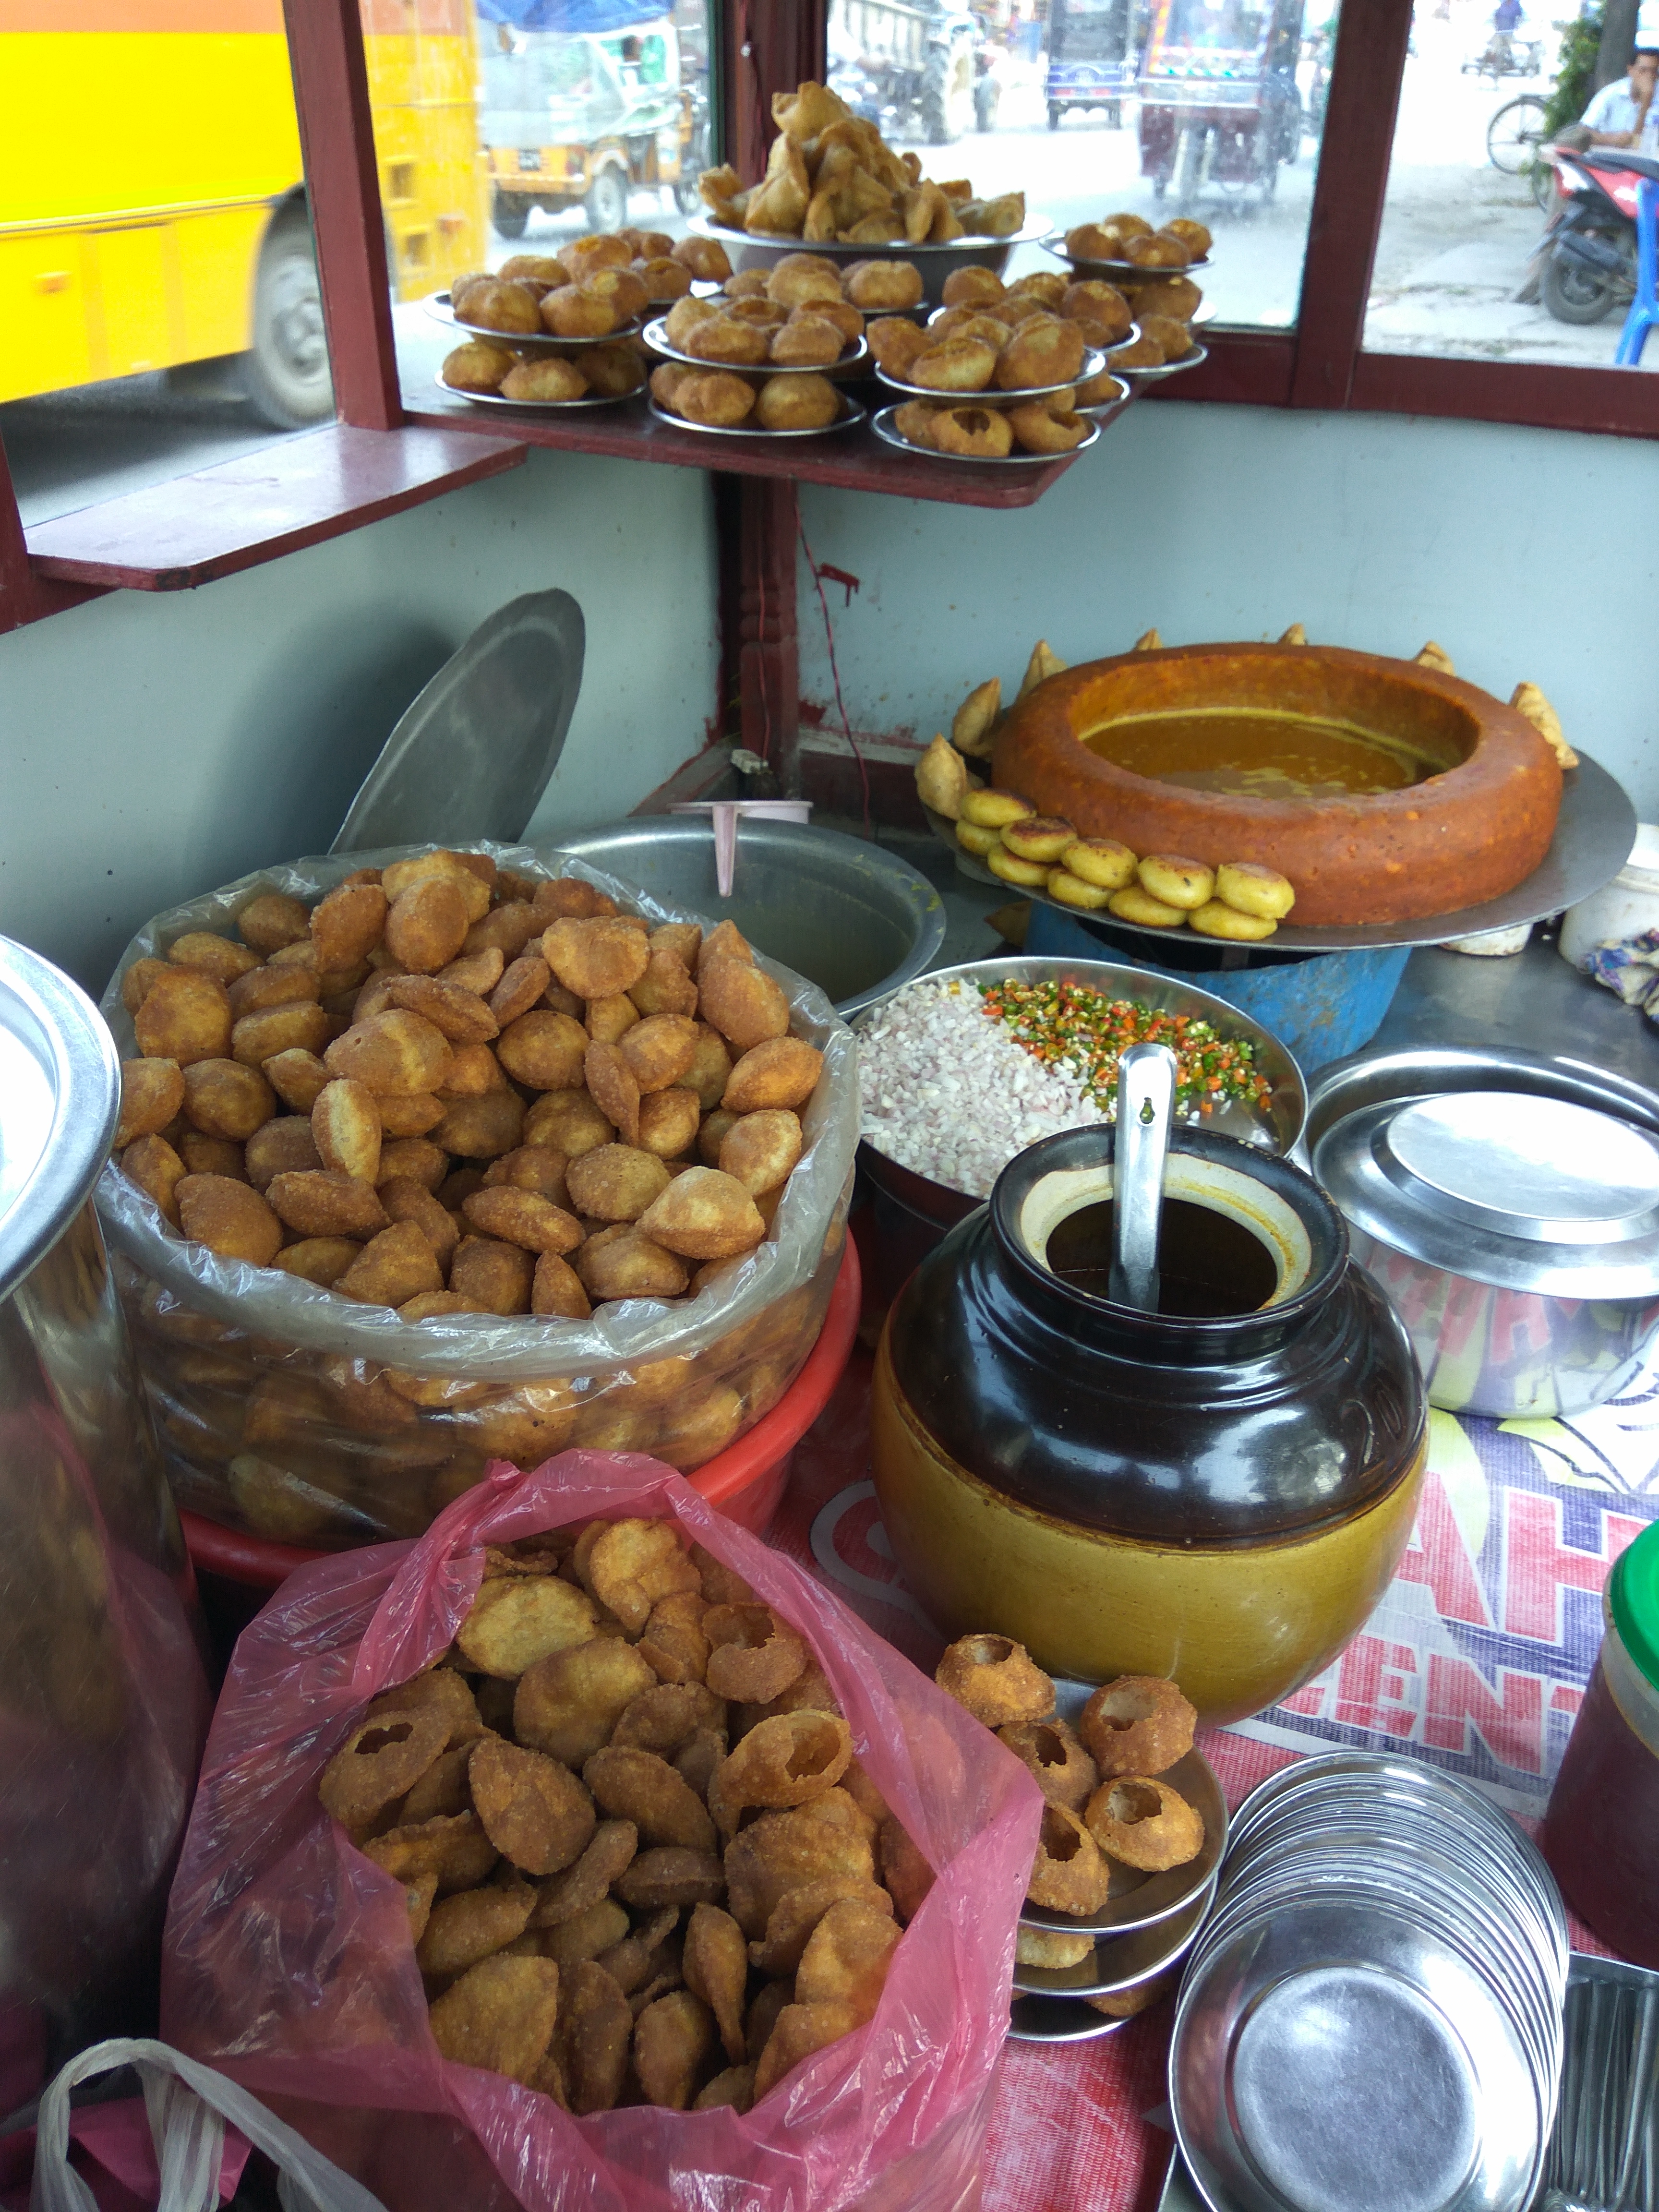
Dish: paani_puri